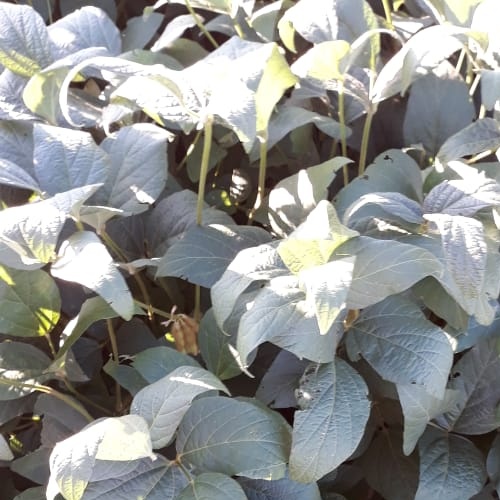
Label: Diabrotica_speciosa